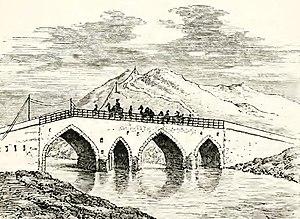
Cette liste de ponts d'Azerbaïdjan a pour vocation de présenter une liste de ponts remarquables d'Azerbaïdjan, tant par leurs caractéristiques dimensionnelles, que par leur intérêt architectural ou historique.